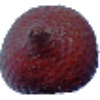
Label: salak